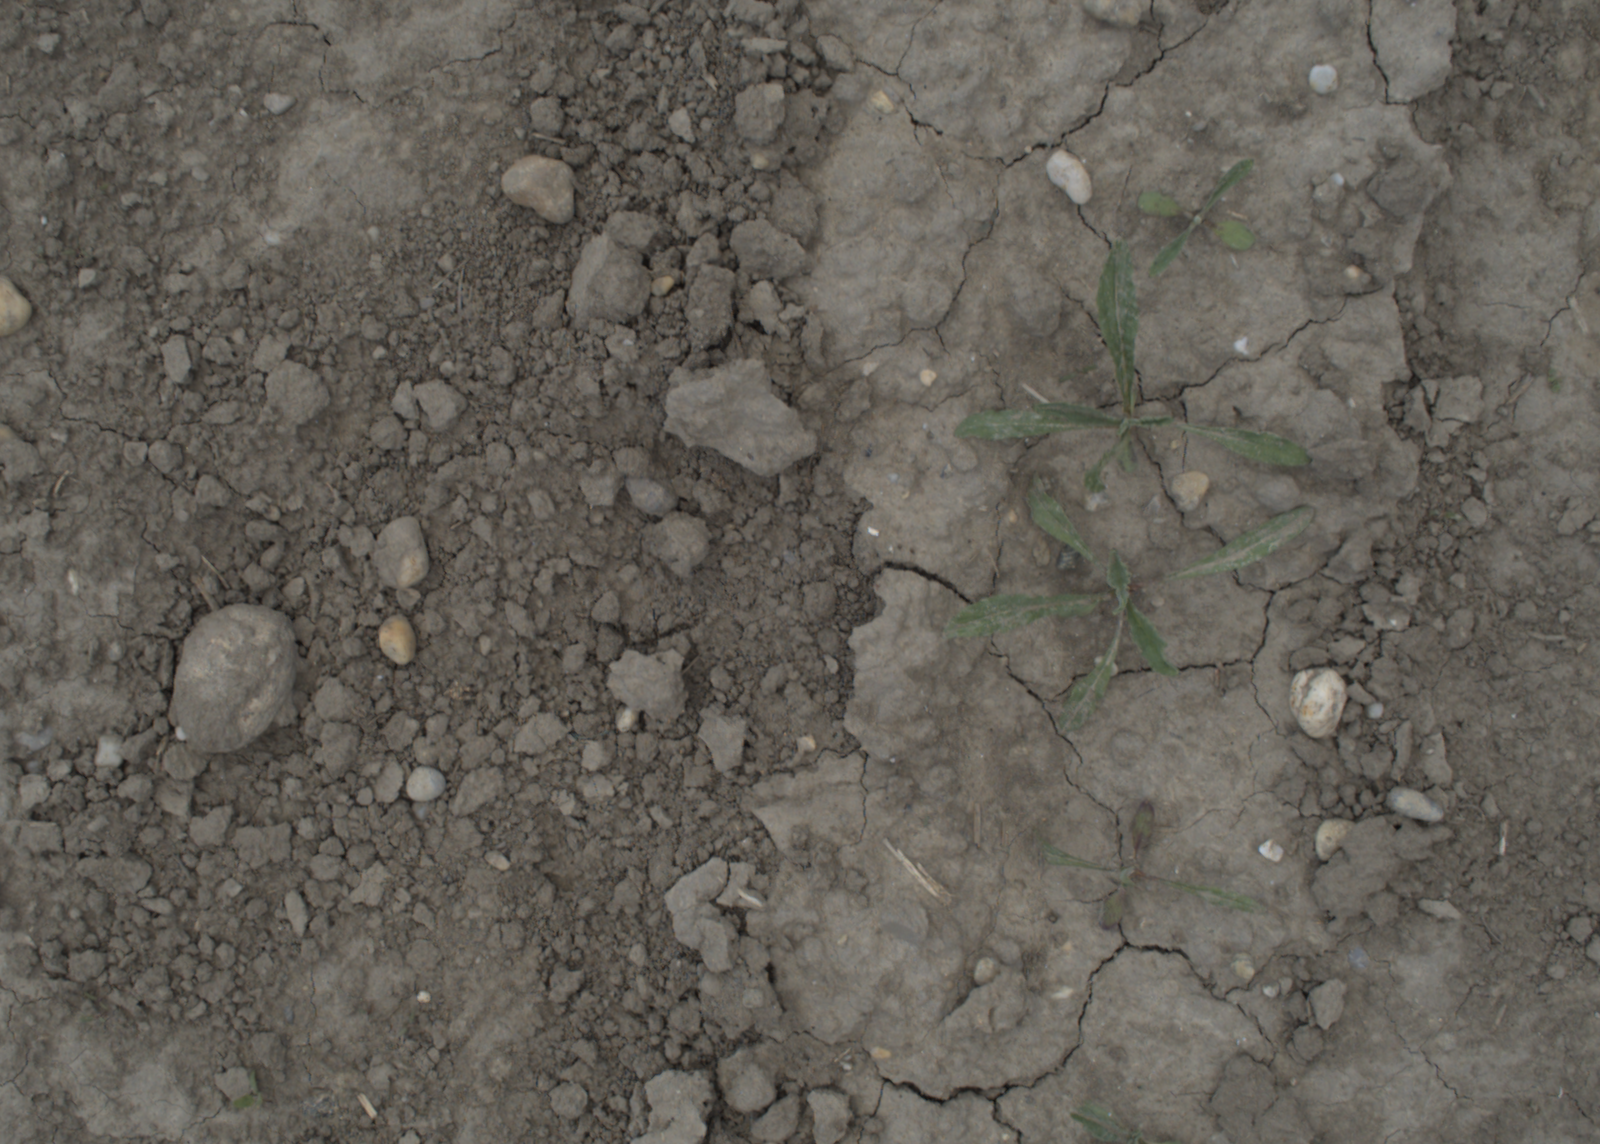
Capture date: 01.06.2021 12:16:09
Weather: mixed
Wind: light
Seeding date: 27.04.2021
Plant canopy height (mm): 888